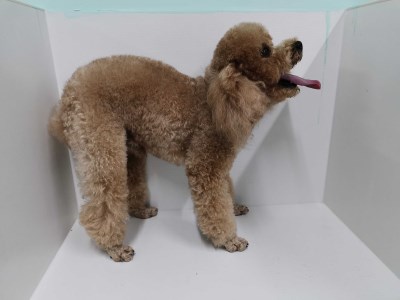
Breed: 7449-n000128-teddy